Forced circulation boiler

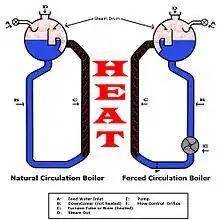
Comparison between Natural Circulation and Forced Circulation

A forced circulation boiler is a boiler where a pump is used to circulate water inside the boiler. This differs from a natural circulation boiler which relies on current density to circulate water inside the boiler. In some forced circulation boilers, the water is circulated at twenty times the rate of evaporation.